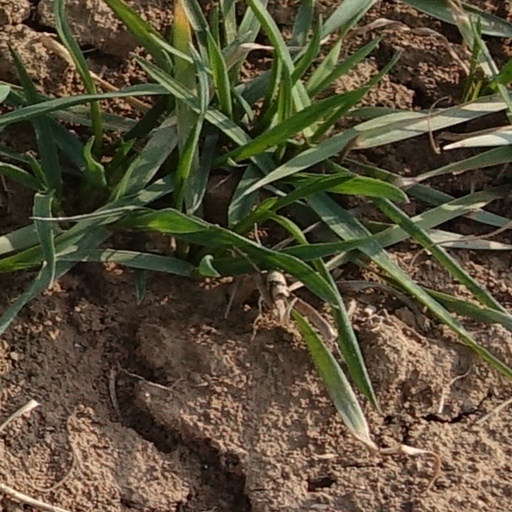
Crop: wheat